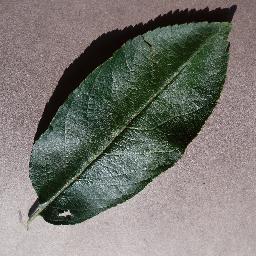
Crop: apple
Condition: healthy